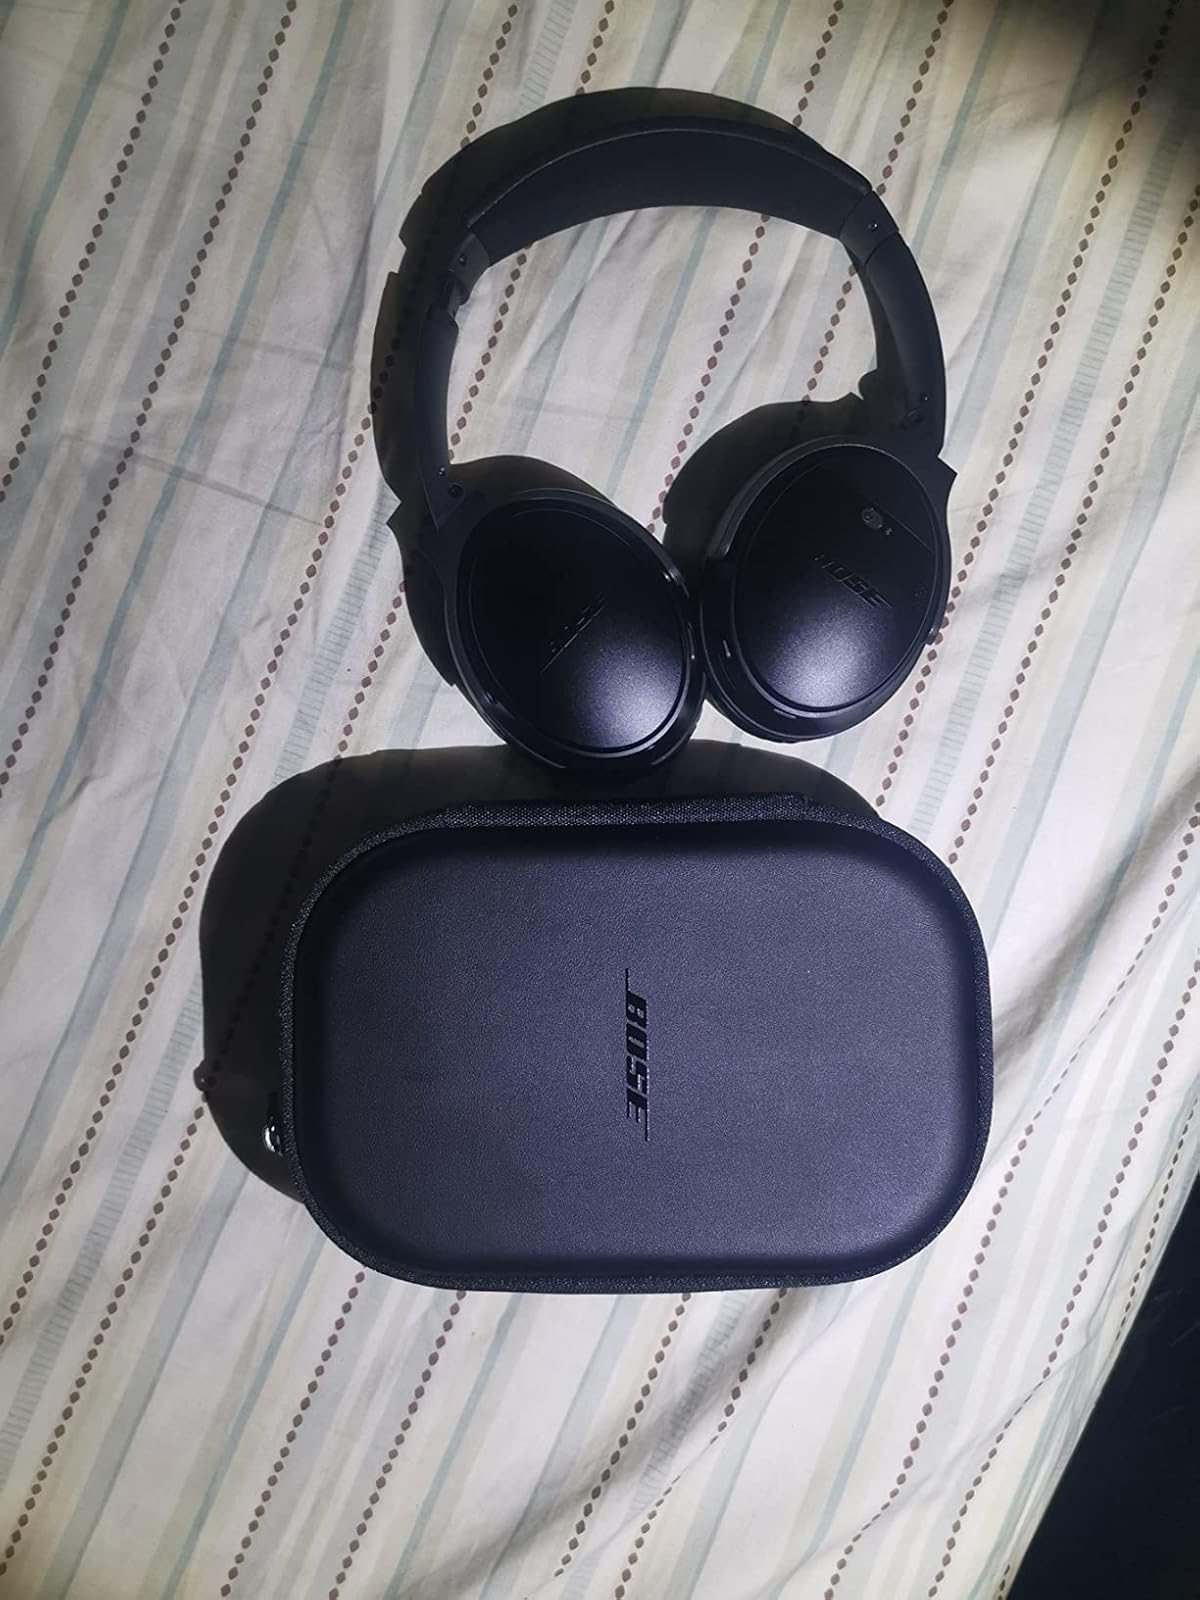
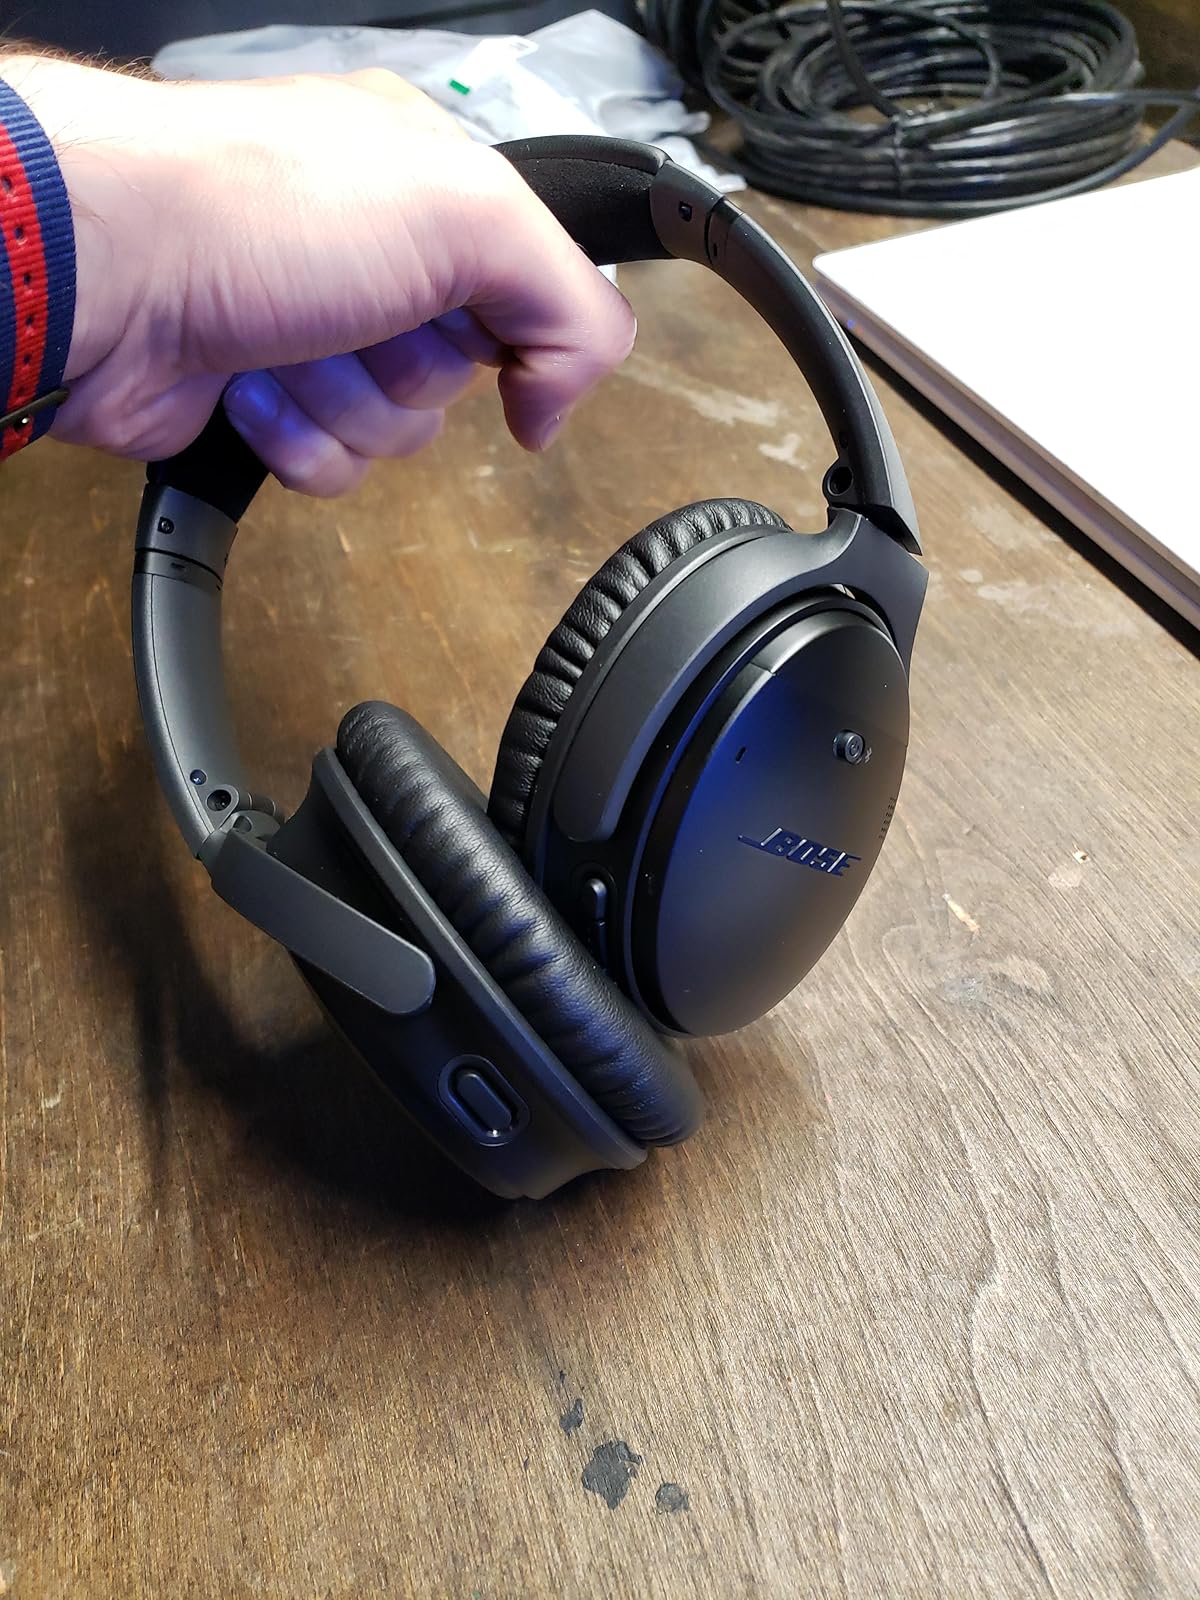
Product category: headphones
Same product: yes